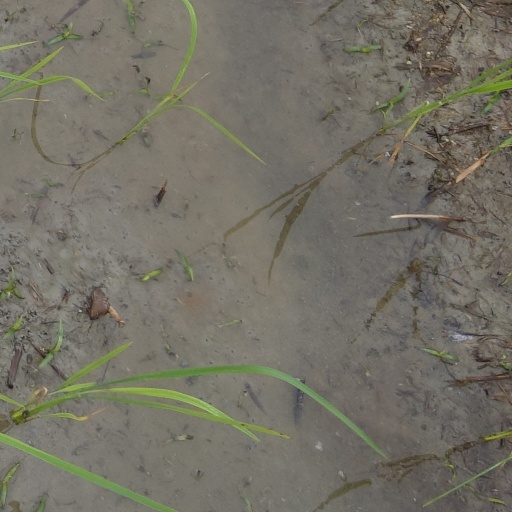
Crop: rice